233rd Rifle Division

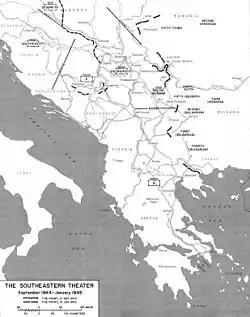
Advance of Soviet and Allied forces on Belgrade

Once the "STAVKA" took the decision to await a German offensive against the Kursk salient the armies of Steppe Military District (as of July 9 Steppe Front) became both a longstop defense force and a reserve for the eventual counteroffensive. By mid-May the 53rd Army was digging in along the Kshen River on a sector from Nikolskoe to Prilepy.